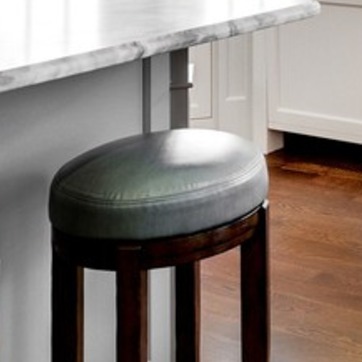
Material: leather